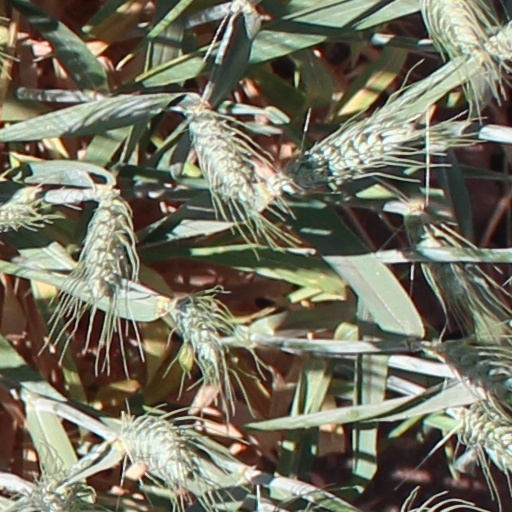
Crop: wheat